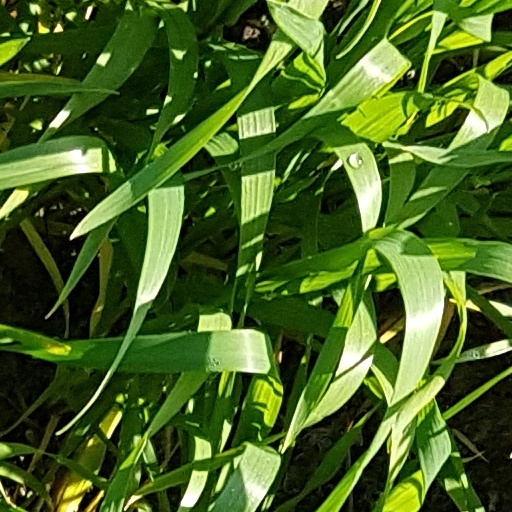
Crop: wheat